Question: Please indicate a possible affordance area of the drag_suitcase that can be used for dragging
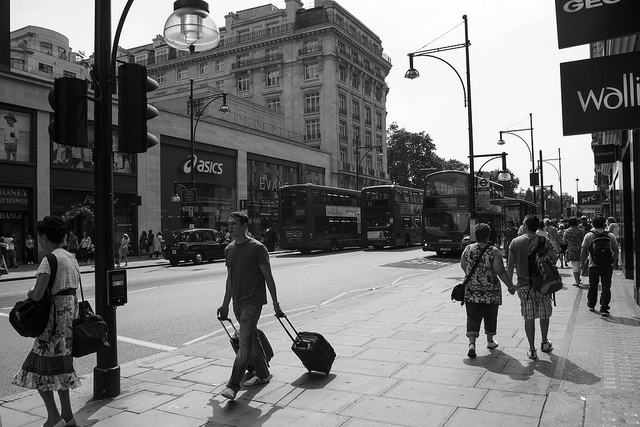
Answer: [266.5, 304.5, 294.5, 326.5]